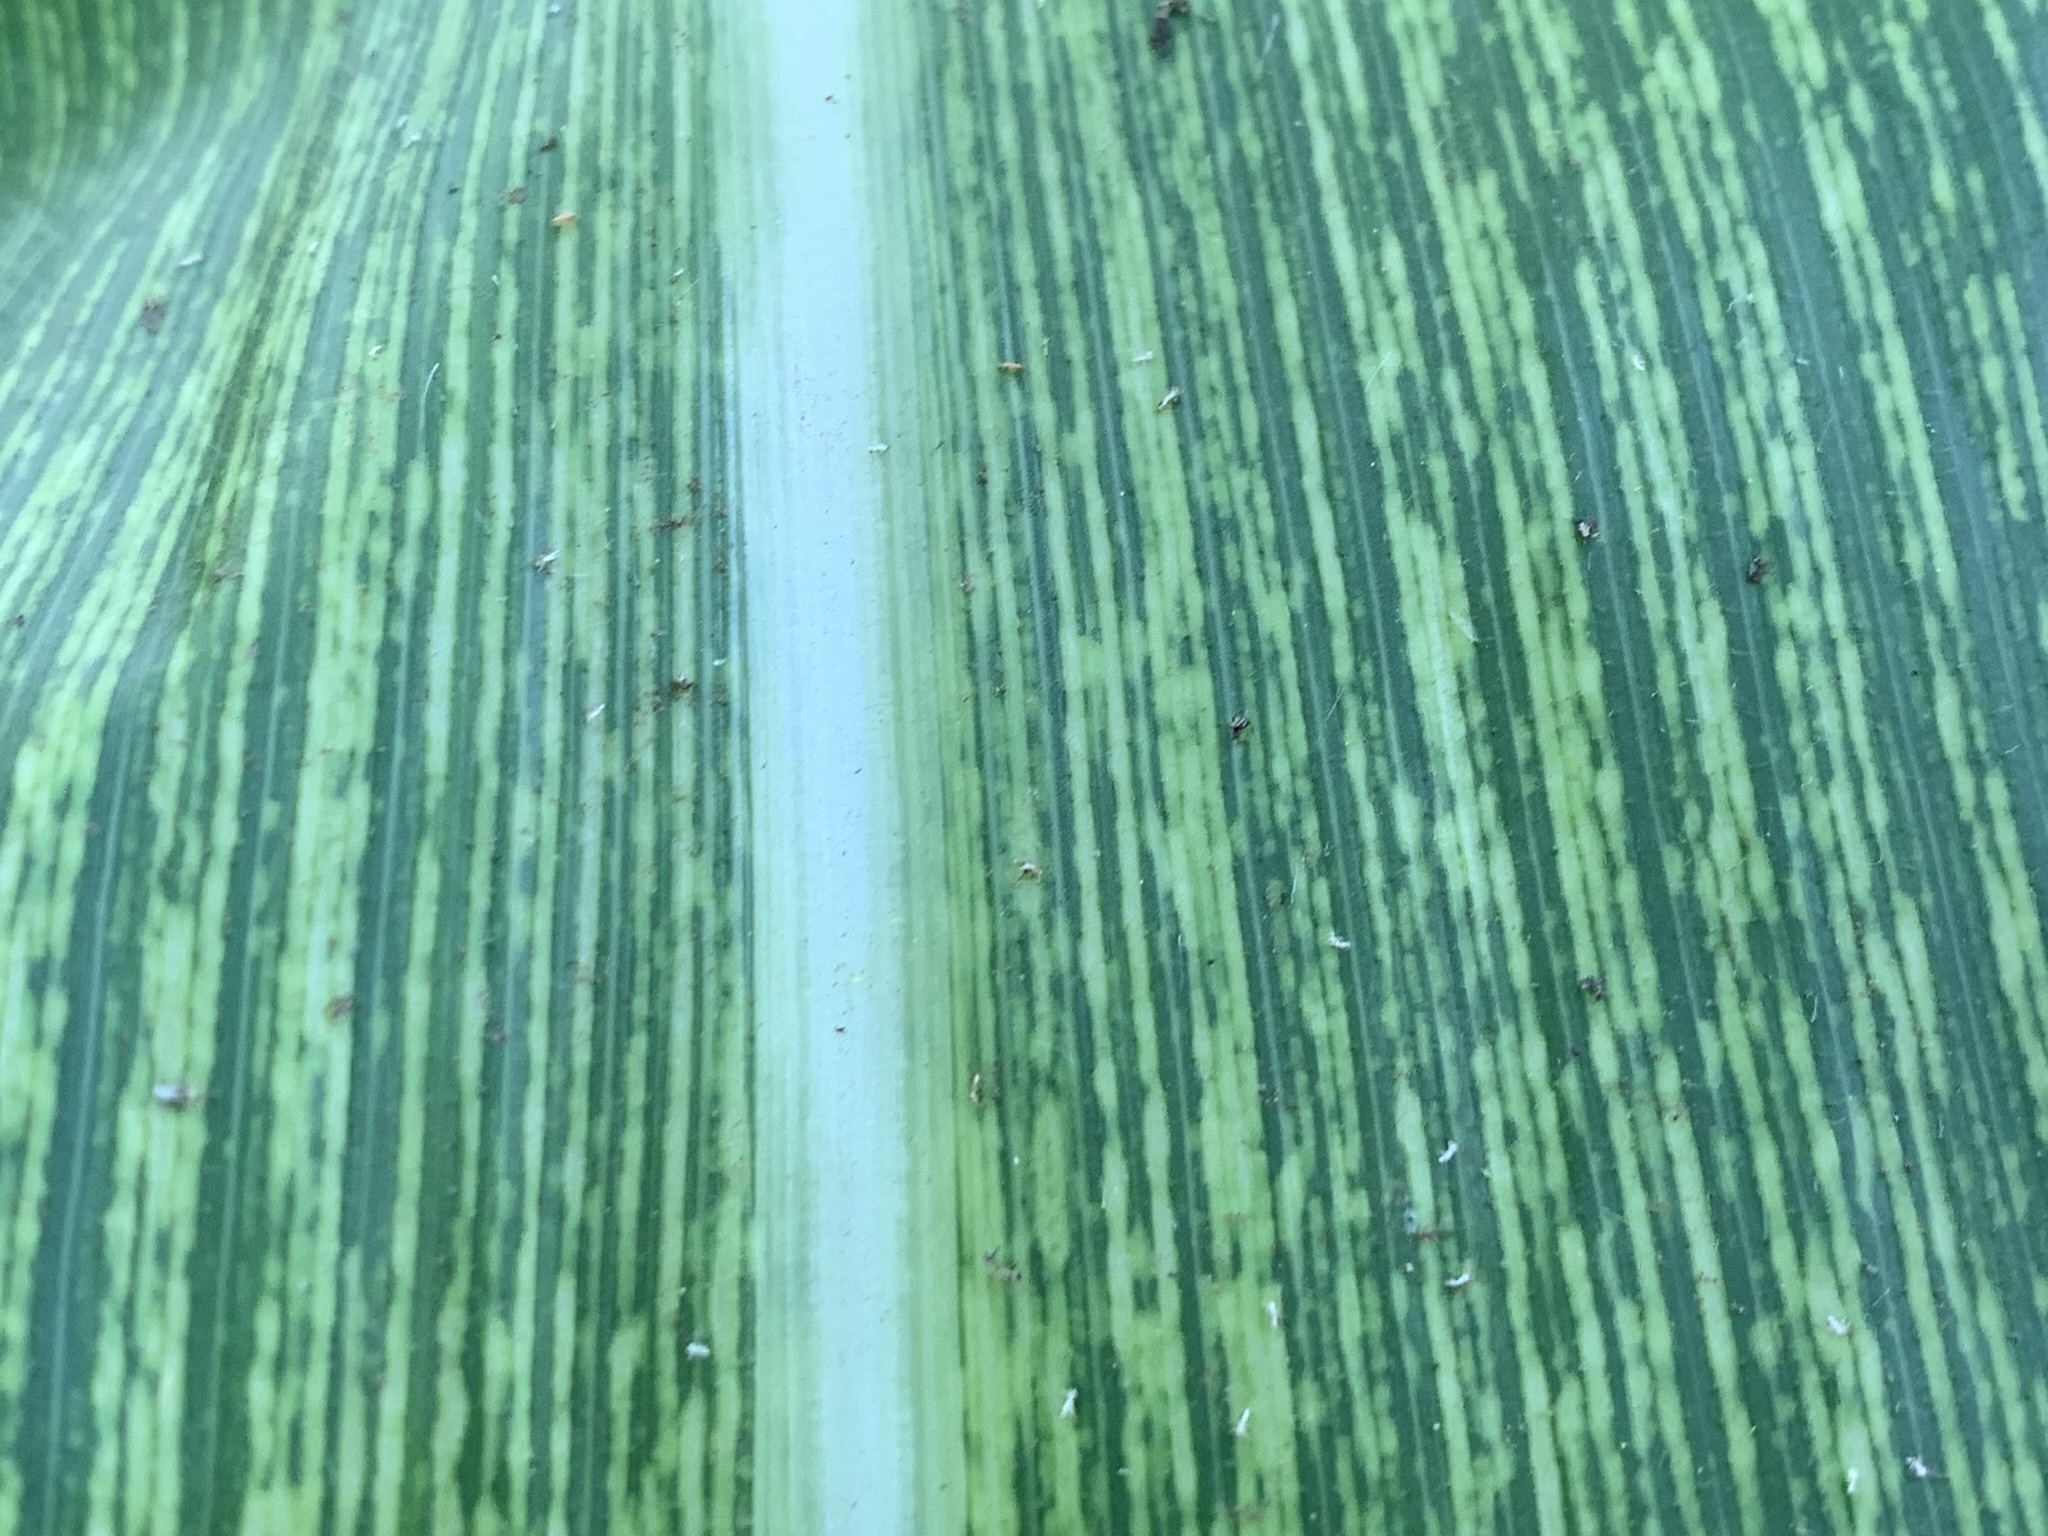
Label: MSV